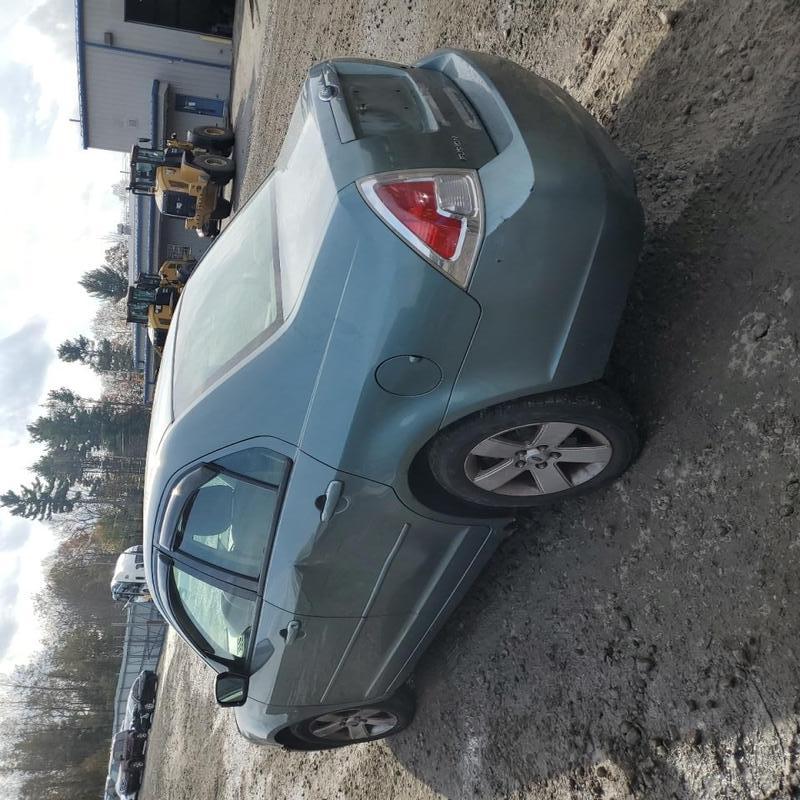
Aucun dommage détecté.
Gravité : aucun